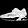
Label: Sneaker